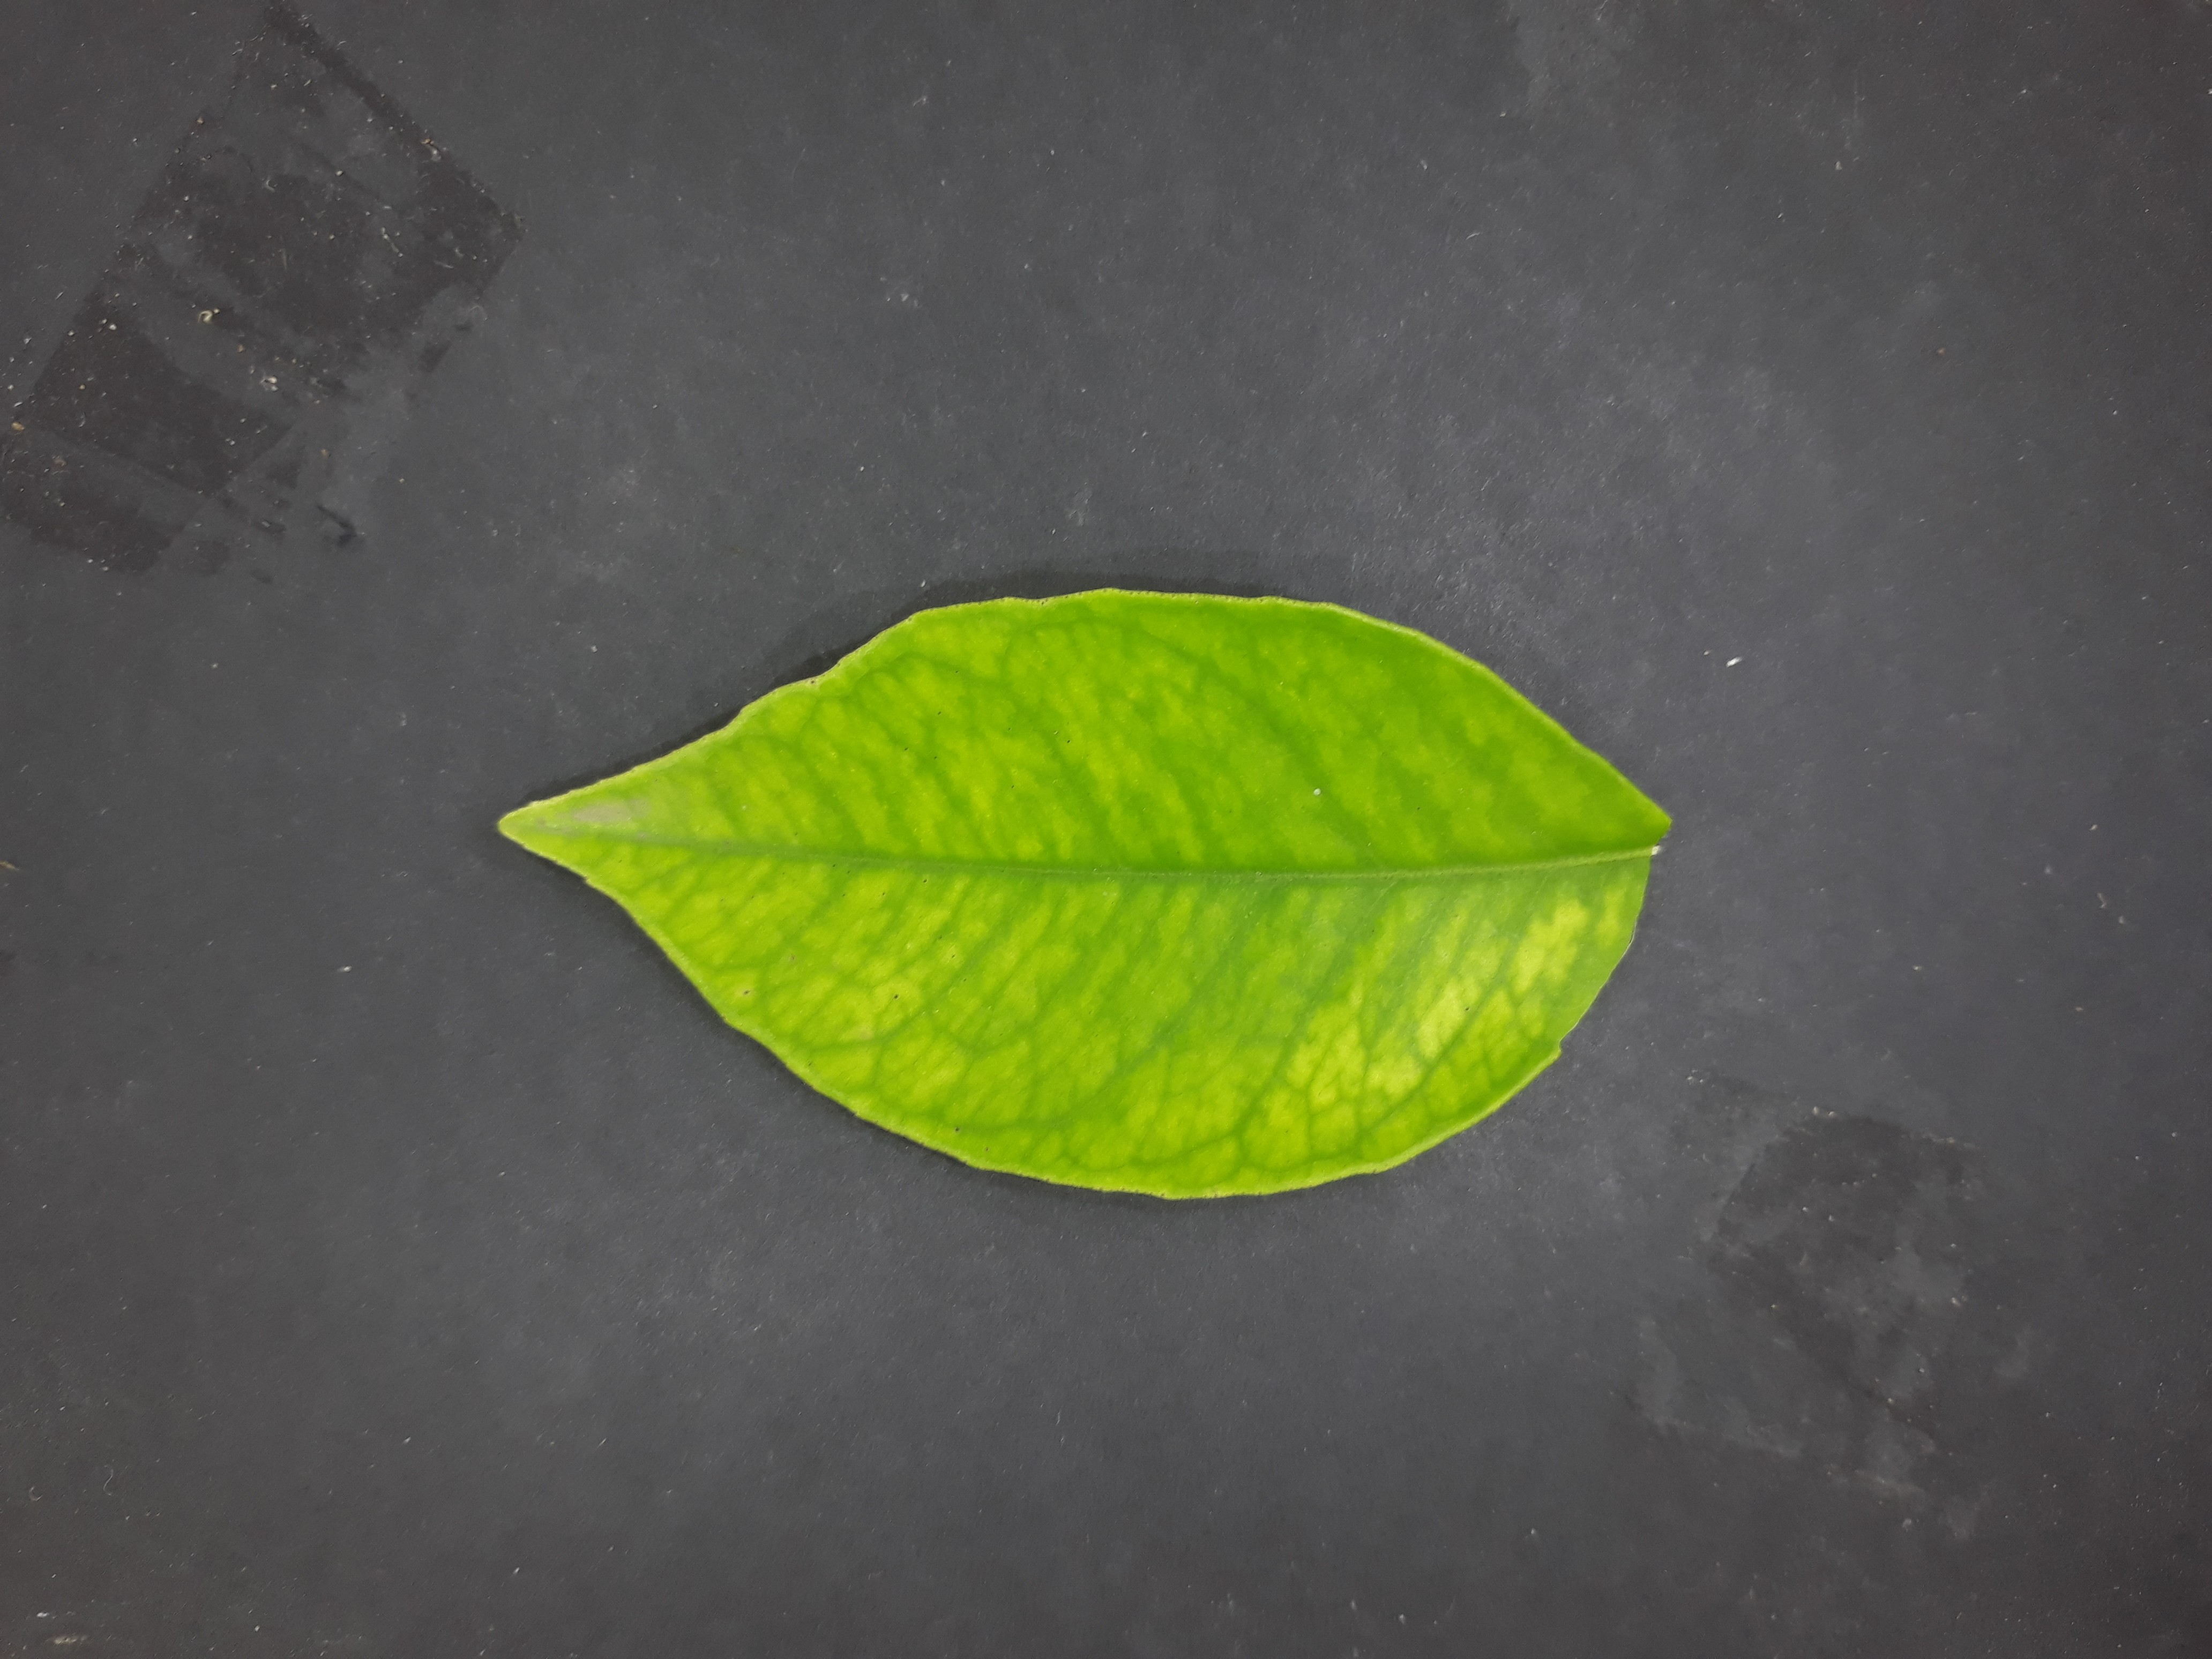
Label: Iron deficiency (Fe)